Victorian erotica

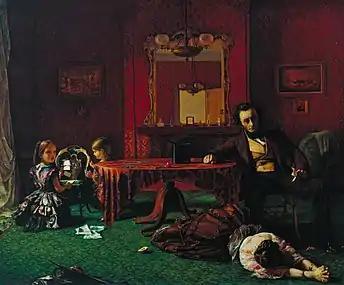
Augustus Egg's "Past and Present" (1858) depicting the "Fallen Woman"

The fallen woman was a key stereotype for Victorian erotica. The fallen woman was characterized in opposition to the Victorian moral standard for women. Women were expected to be sexually pure and virtuous, with their role being mothers and domestic caregivers. The fallen woman was a prostitute, sexual deviant, or wife unable to perform her domestic duties. This woman, whether driven by economic problems or greed, was thought to have fallen from virtue. Social anxieties over the sexuality and independence of women produced the image of the fallen woman. Erotic images and narratives often portrayed these fallen women needing to be rescued from her vices, and to be reformed into the proper position in family life.